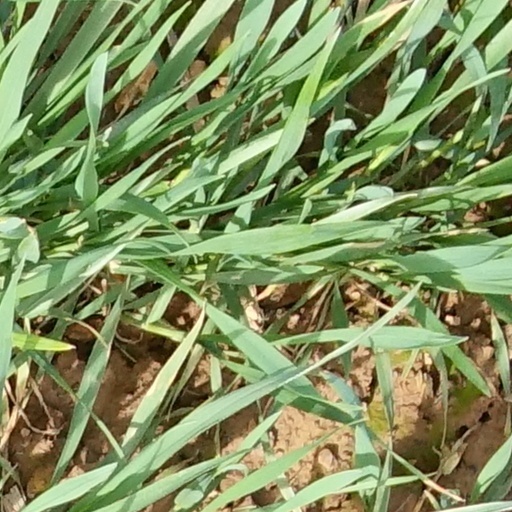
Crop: wheat